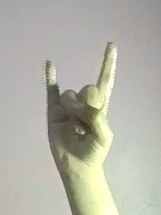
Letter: la